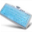
Label: keyboard